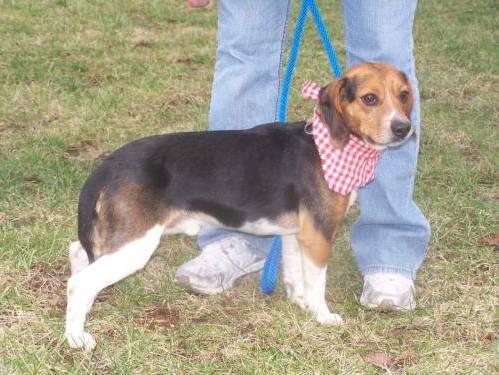
dog